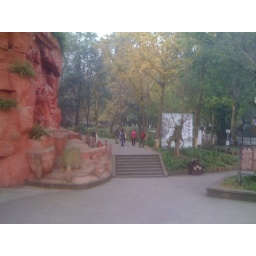
sculpture at the base of Emai, just at the end of the main road in Emai town.